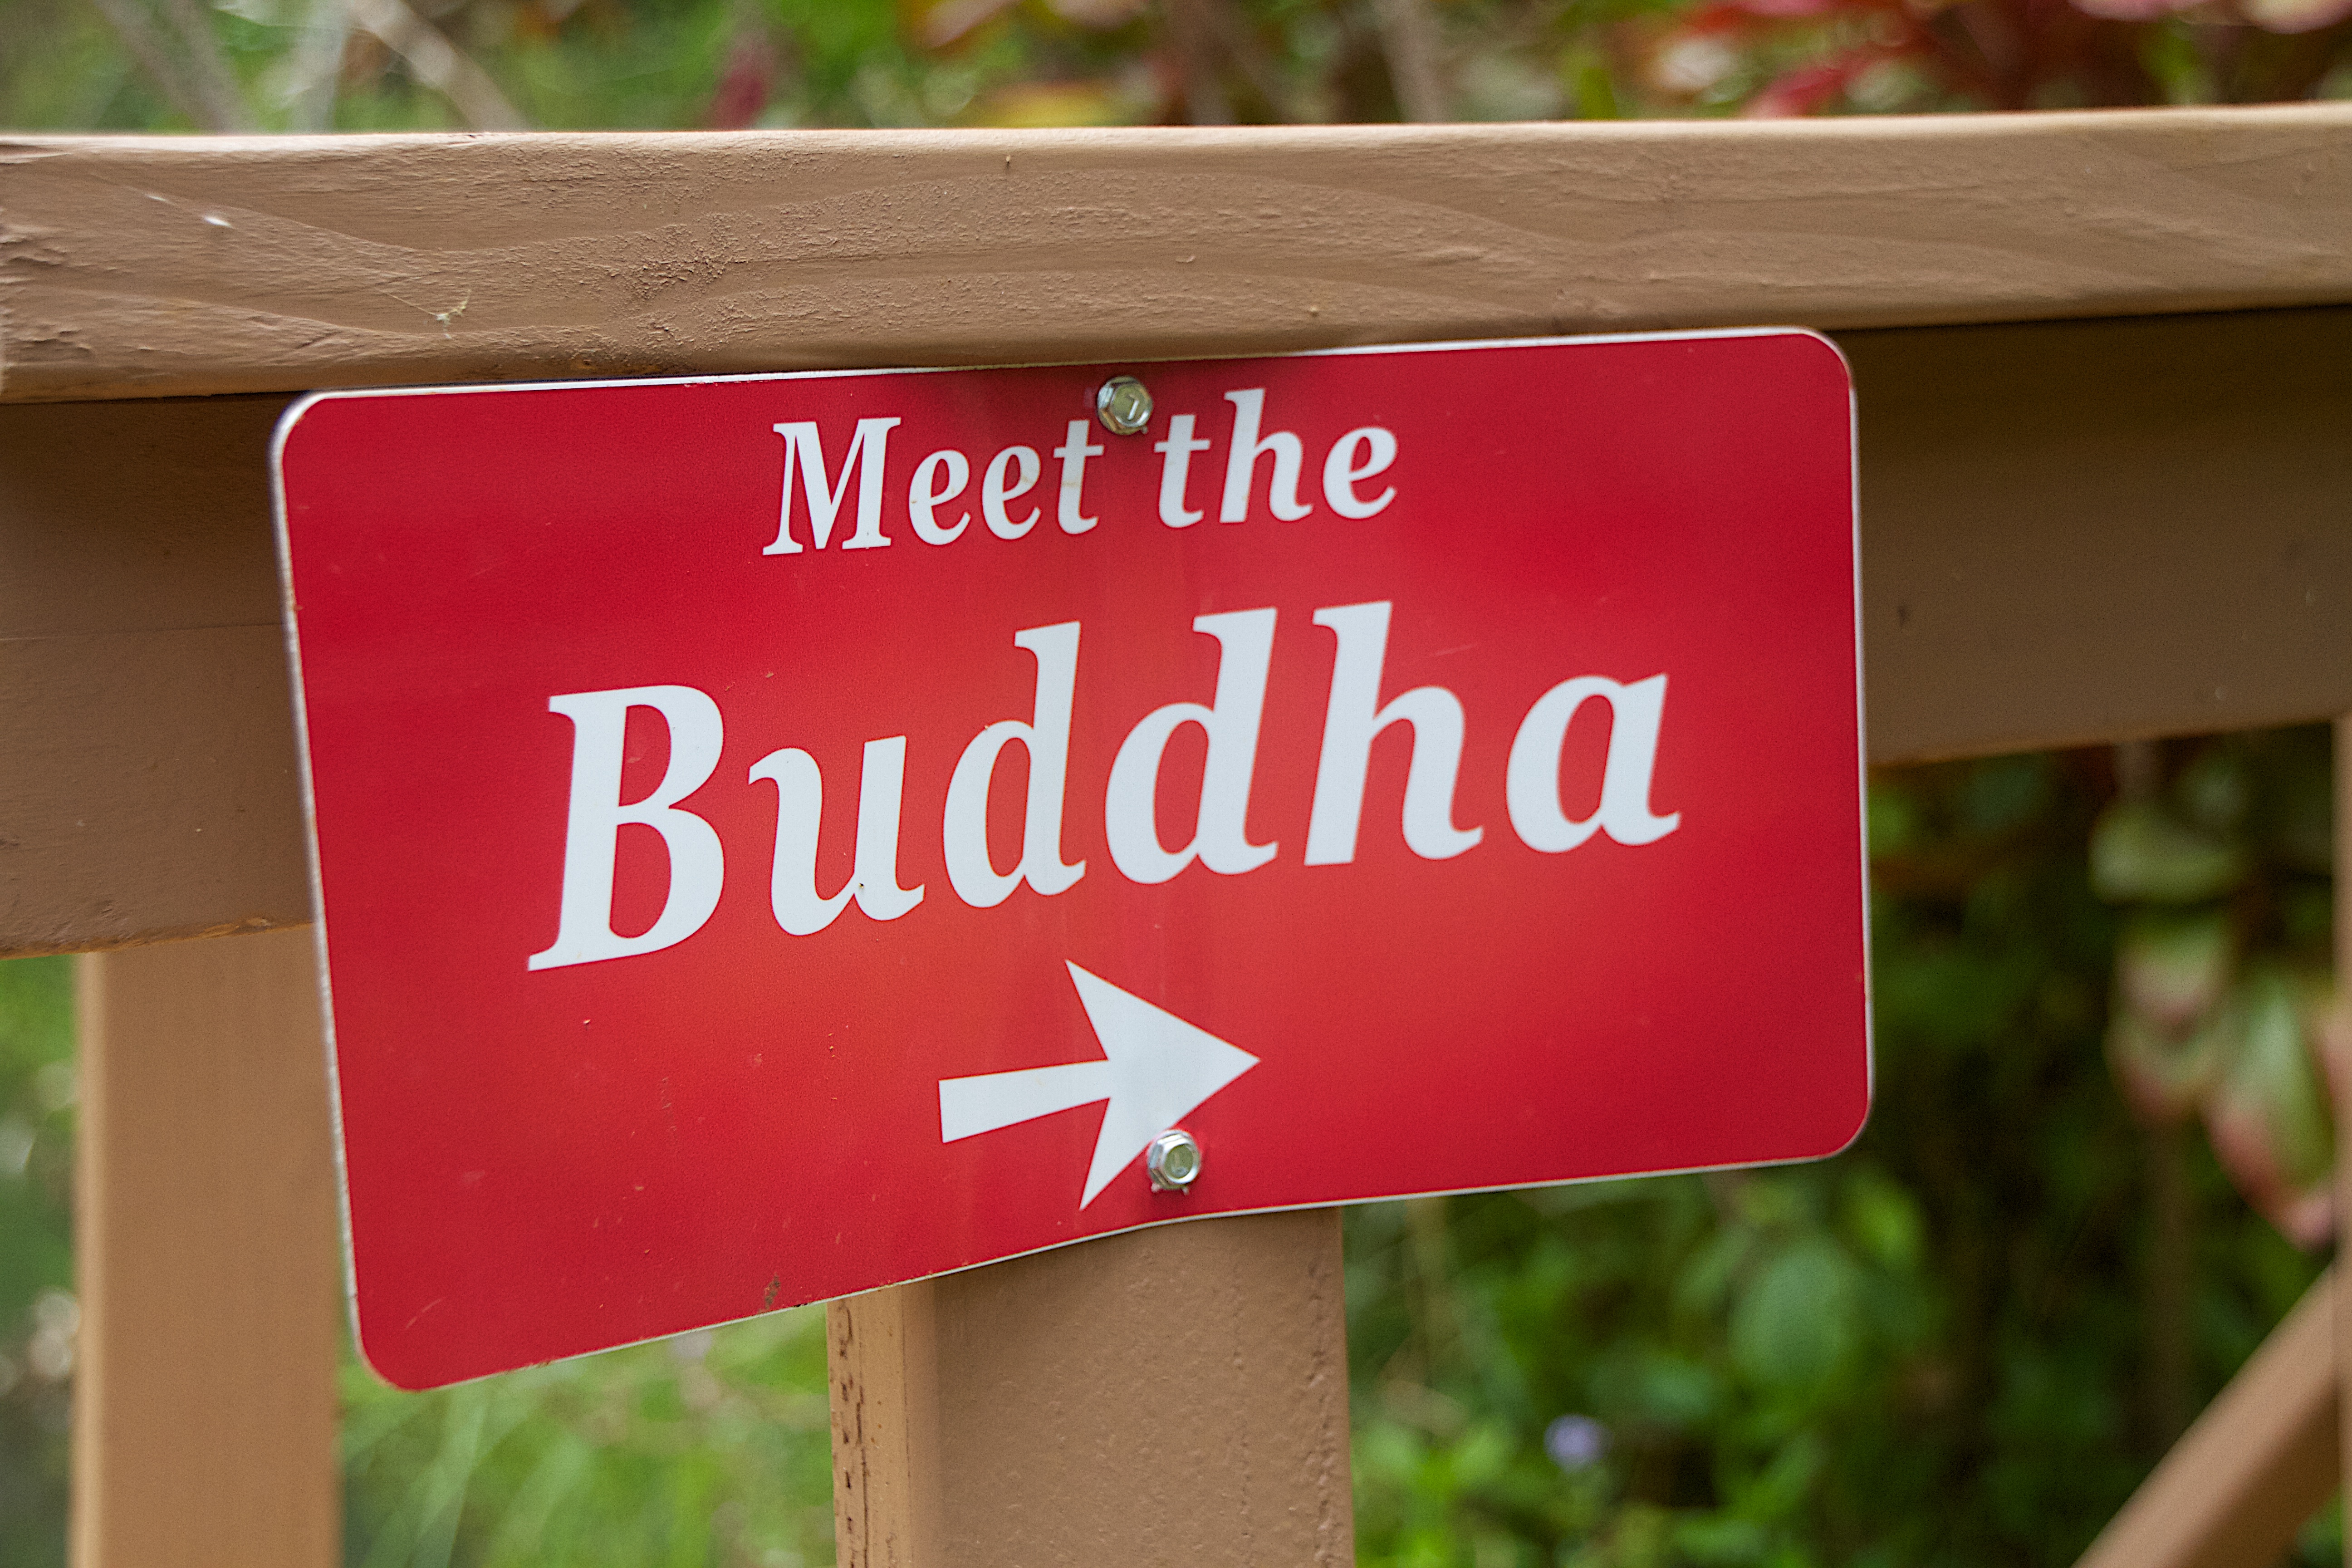
sign, green, red, color, street sign, signage, traffic sign